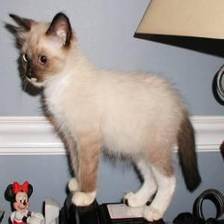
Species: cat
Breed: Siamese